John F. Sattler

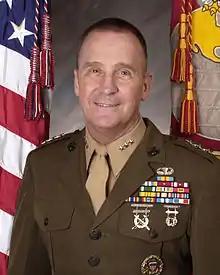
LtGen John F. Sattler, USMC (Ret.)

John F. Sattler is a retired United States Marine Corps Lieutenant General and was the Director of Strategic Plans and Policy, U.S. Joint Chiefs of Staff. He was also concurrently the United States' representative to the Military Staff Committee of the United Nations.